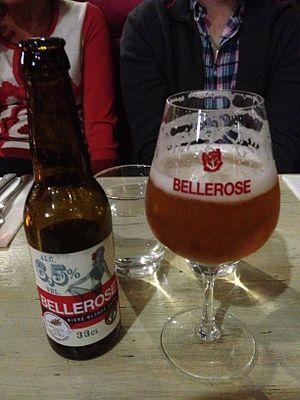
Cet article présente une liste de marques de bière brassées en France.
La Brasserie des Sources est une brasserie située à Saint-Amand-les-Eaux, dans le département du Nord.